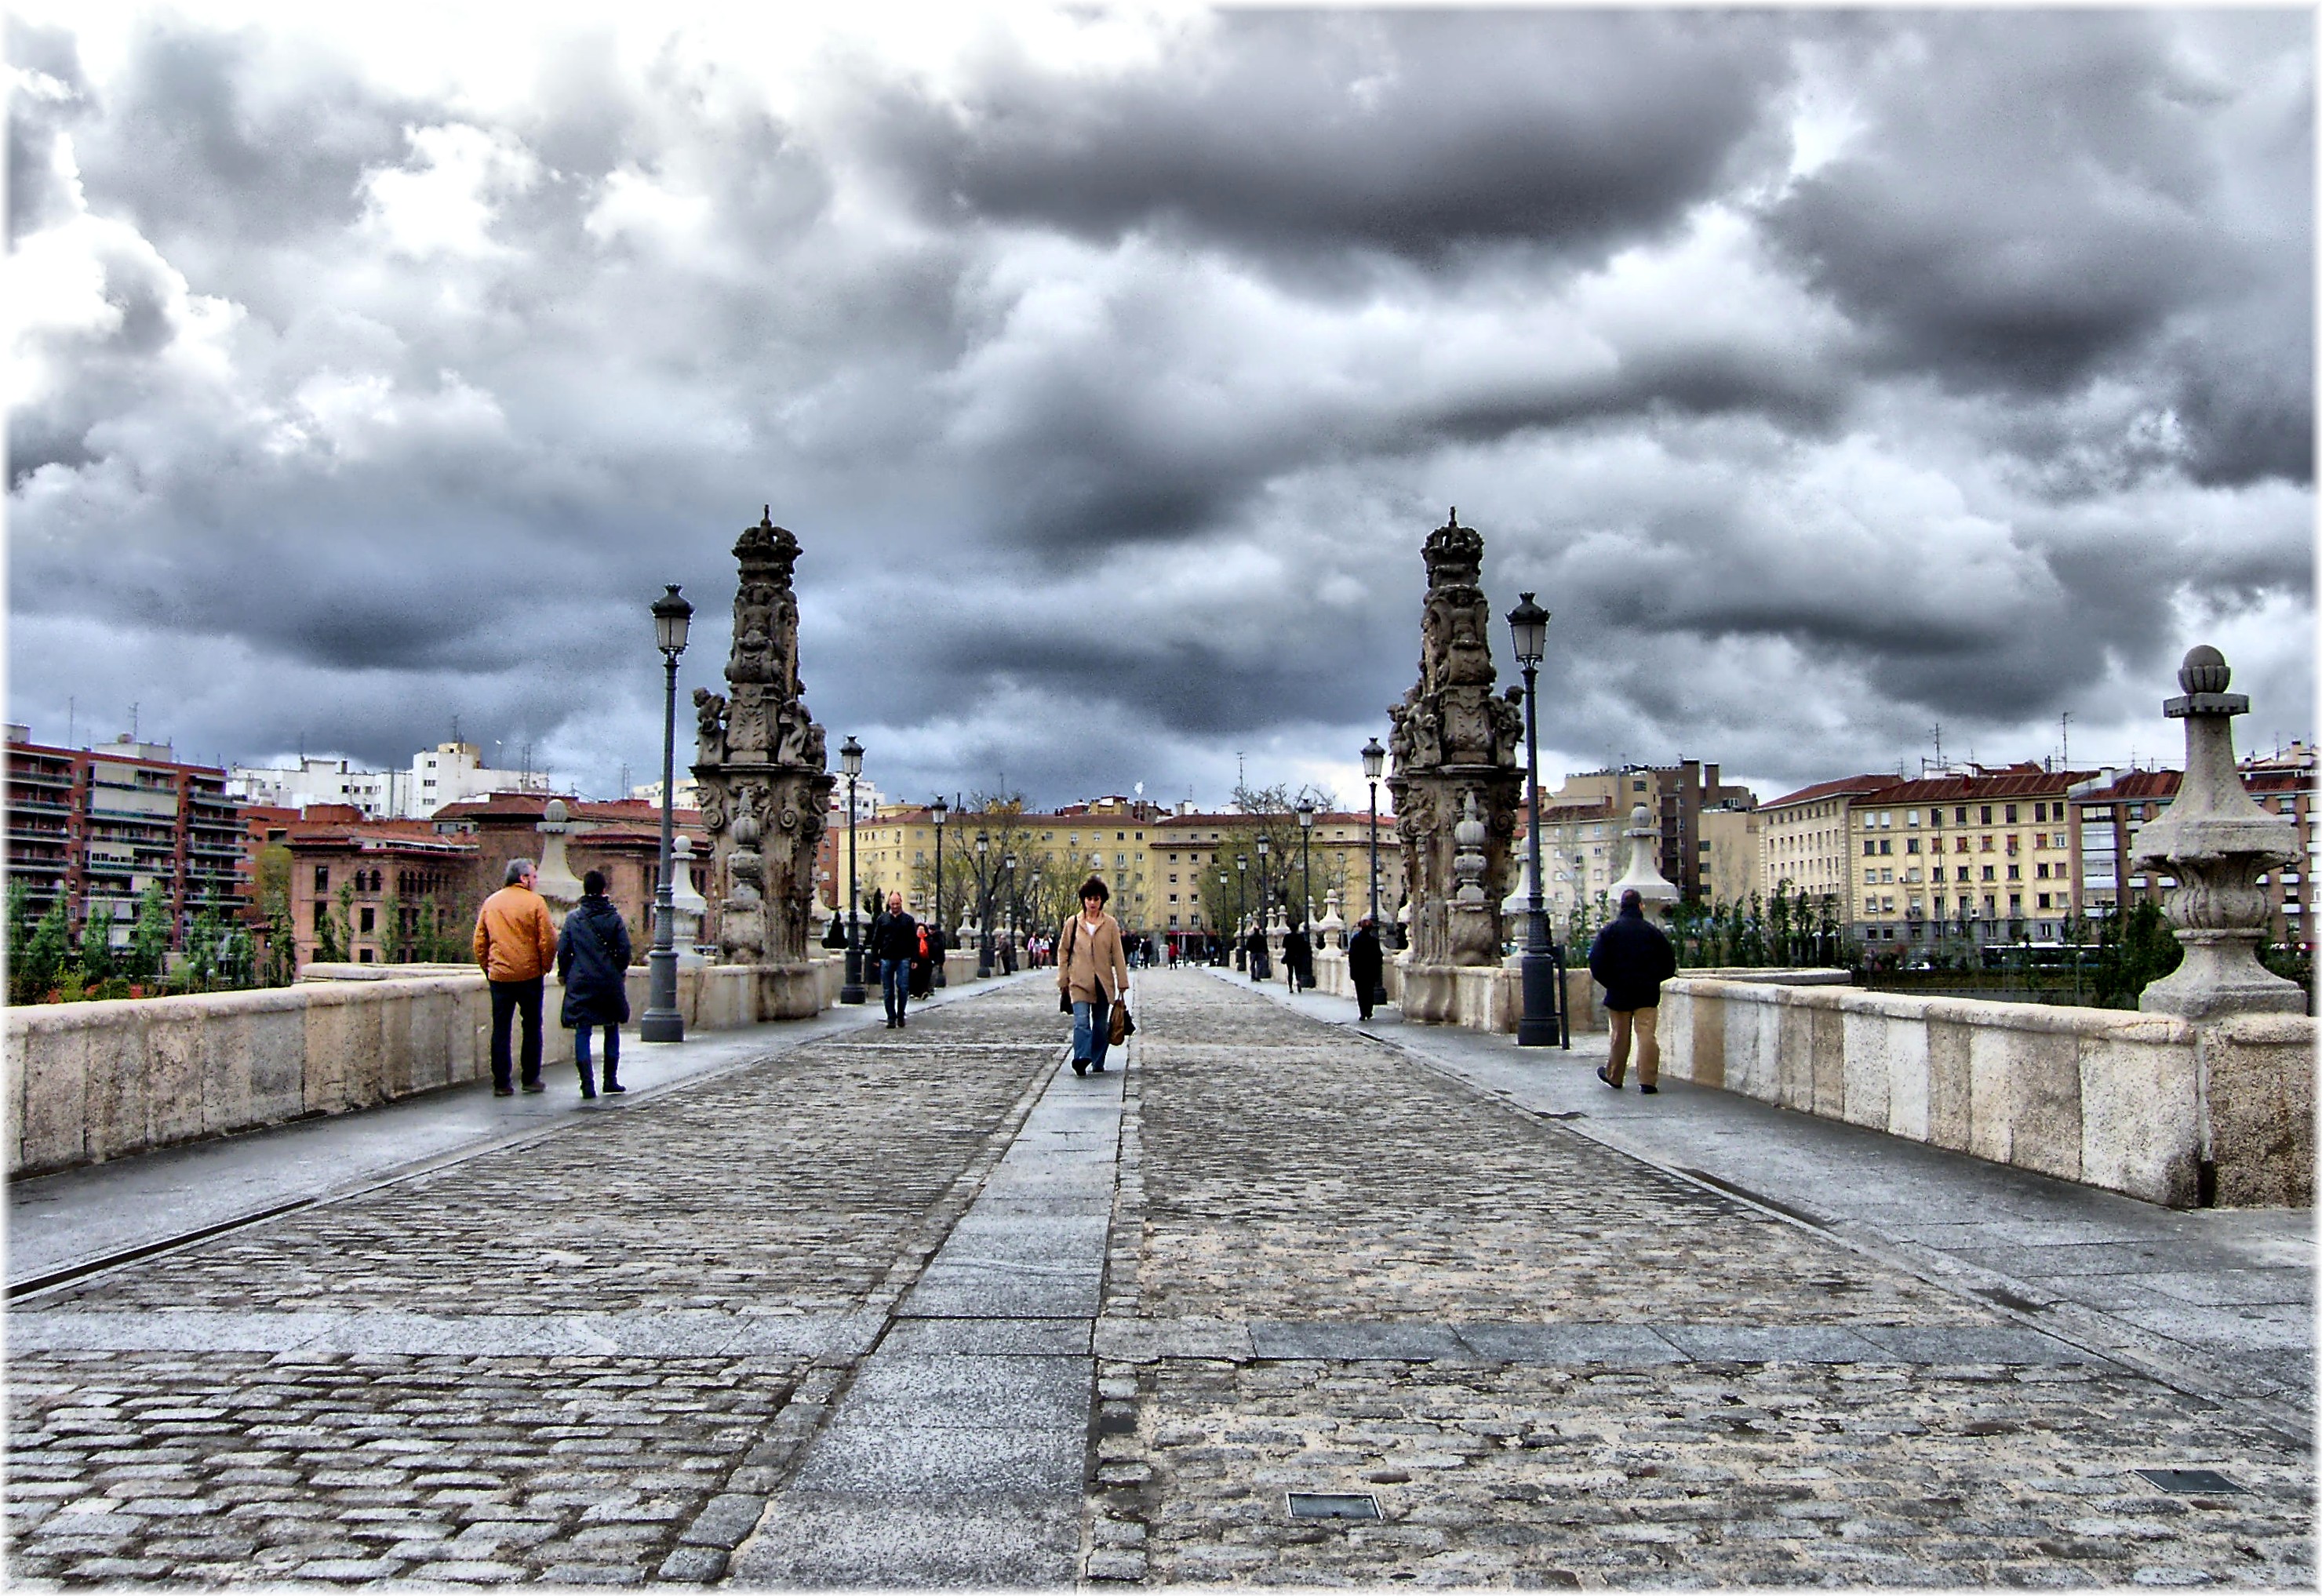
winter, skyline, street, town, city, cityscape, panorama, travel, tower, landmark, tourism, waterway, mygearandme, town square, urban area, human settlement